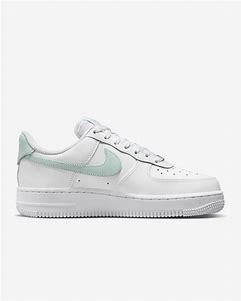
Brand: Nike
Model: Force 1 Easyon